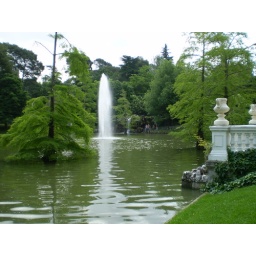
trees growing in the water